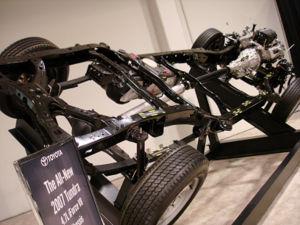
La carrosserie sur châssis est une méthode traditionnelle de construction automobile. Le montage séparé de la carrosserie sur un châssis rigide qui prend en charge la transmission fut la méthode originale de construction d'automobiles, dont l'assemblage est encore employé. À l'origine, les châssis furent construits en bois, mais ses assemblages en échelle d'acier devinrent communs dans les années 1930. Cette technique n'est pas comparable aux nouvelles carrosseries monocoque, et peu de véhicules modernes les utilisent encore outre les camions.
Le châssis du véhicule est le principal soutien de la structure du véhicule à moteur sur lequel tous les autres composants sont attachés, il est comparable au squelette d'un organisme.